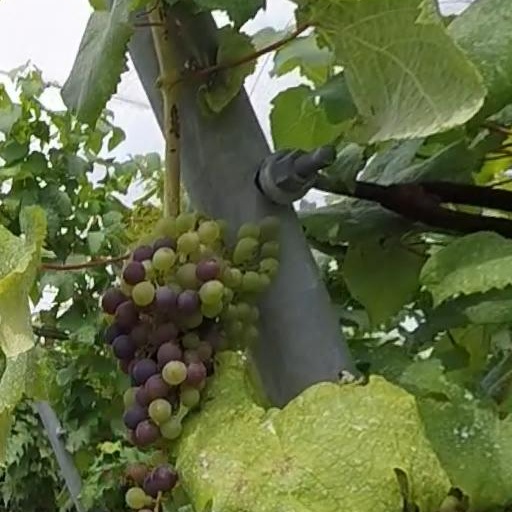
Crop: grape